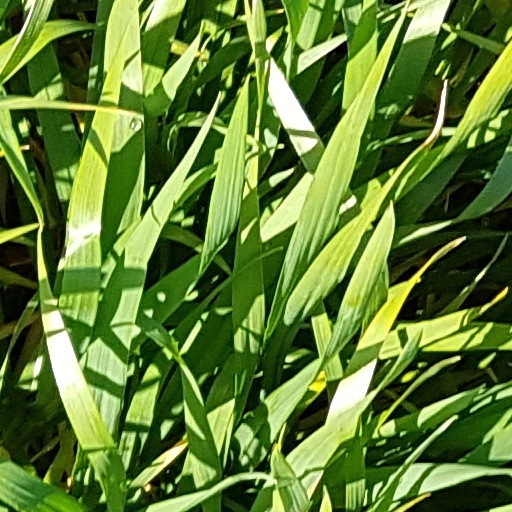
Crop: wheat